Ebenezer Eastman

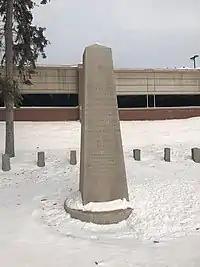
Bradley Massacre Monument in Concord, dedicated in 1837 by descendants of the victims.

Captain Ebenezer Eastman is recorded as having visited Cape Breton twice. On March 1, 1745, he was in the command of a company on the first occasion. During this venture he was present at the Siege of Louisbourg. This siege consisted of a New England colonial force, aided by a British fleet. Although his first time at Cape Breton, this was his second time in Nova Scotia, the first being in 1707 during failed the sieges on Port Royal.